Hyundai Trajet

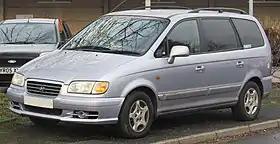
Hyundai Trajet (pre-facelift)

The Hyundai Trajet (Hangul: 현대 트라제; pronounced as "trajay"), is a seven-seater car that was manufactured by Hyundai Motor Company between 1999 and 2008. Described as a multi-purpose vehicle (MPV), the series was officially launched in 1999, with the 2.0 GSI model and choices of gasoline, diesel, or LPG fuel. A limited-edition SE version with a 2.7 V6 engine was added in 2001.